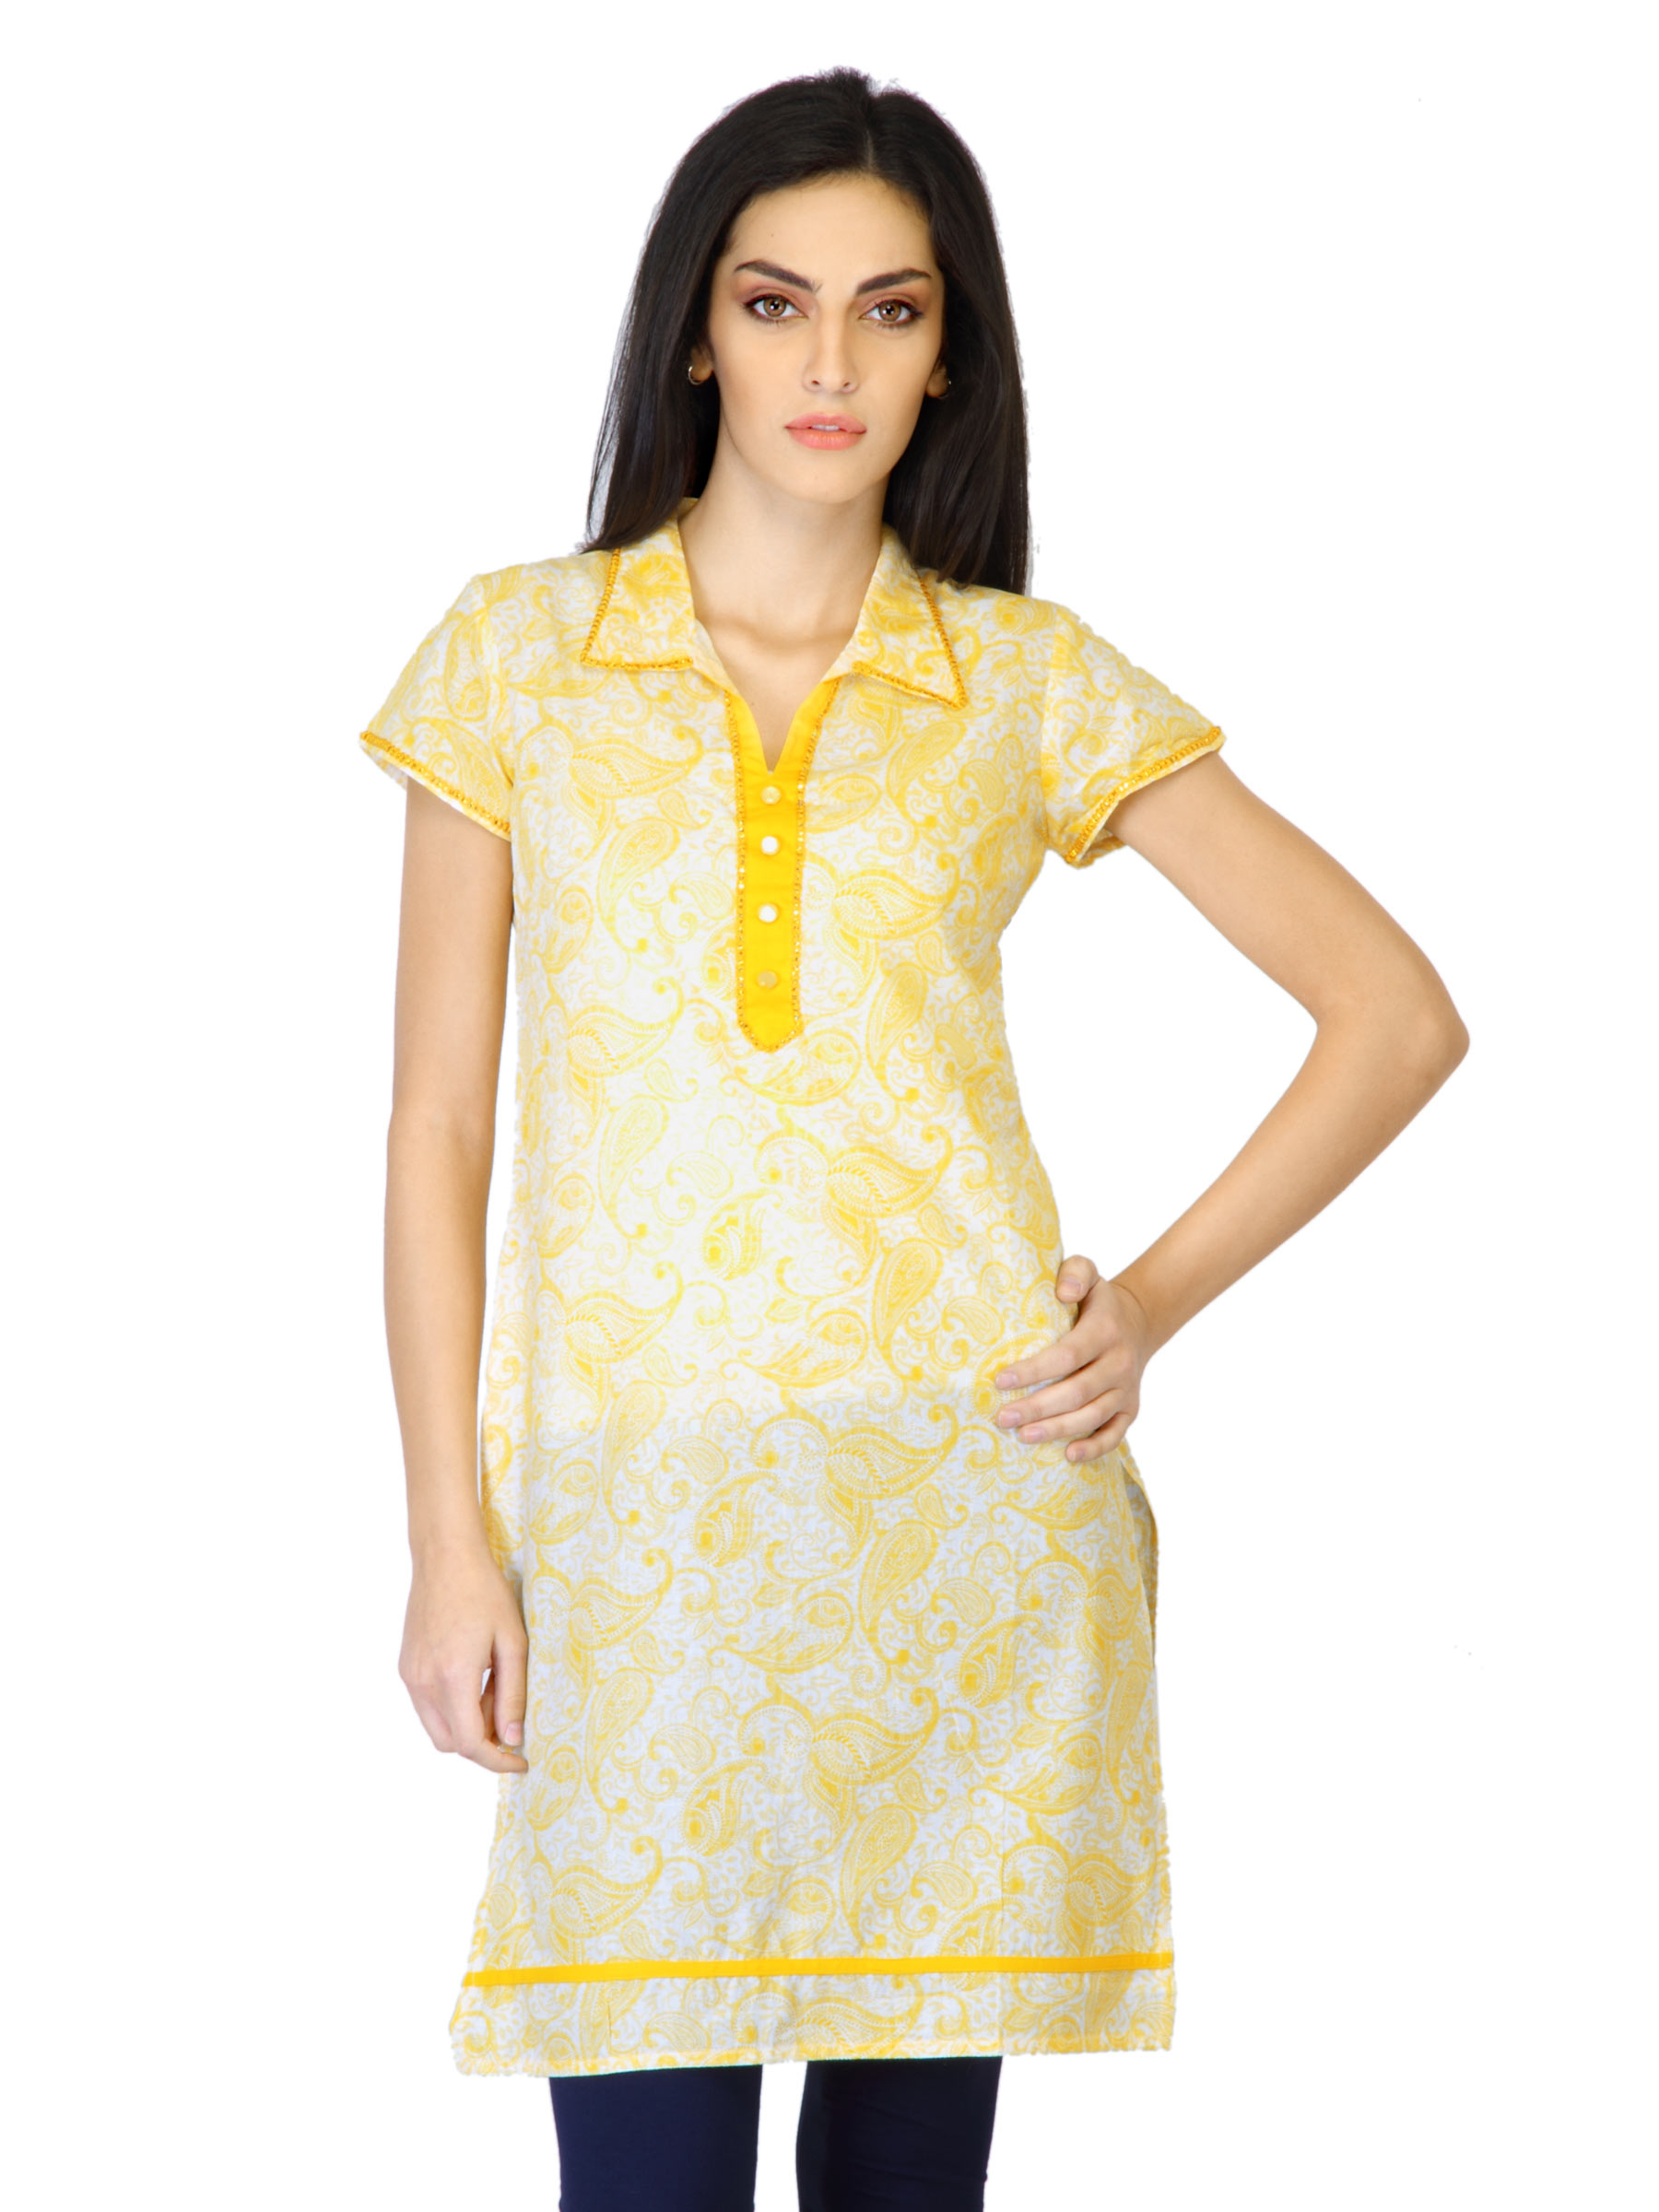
Vishudh Women Yellow Printed Kurta
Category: Apparel / Topwear / Kurtas
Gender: Women
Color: Yellow
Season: Fall 2011
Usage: Ethnic